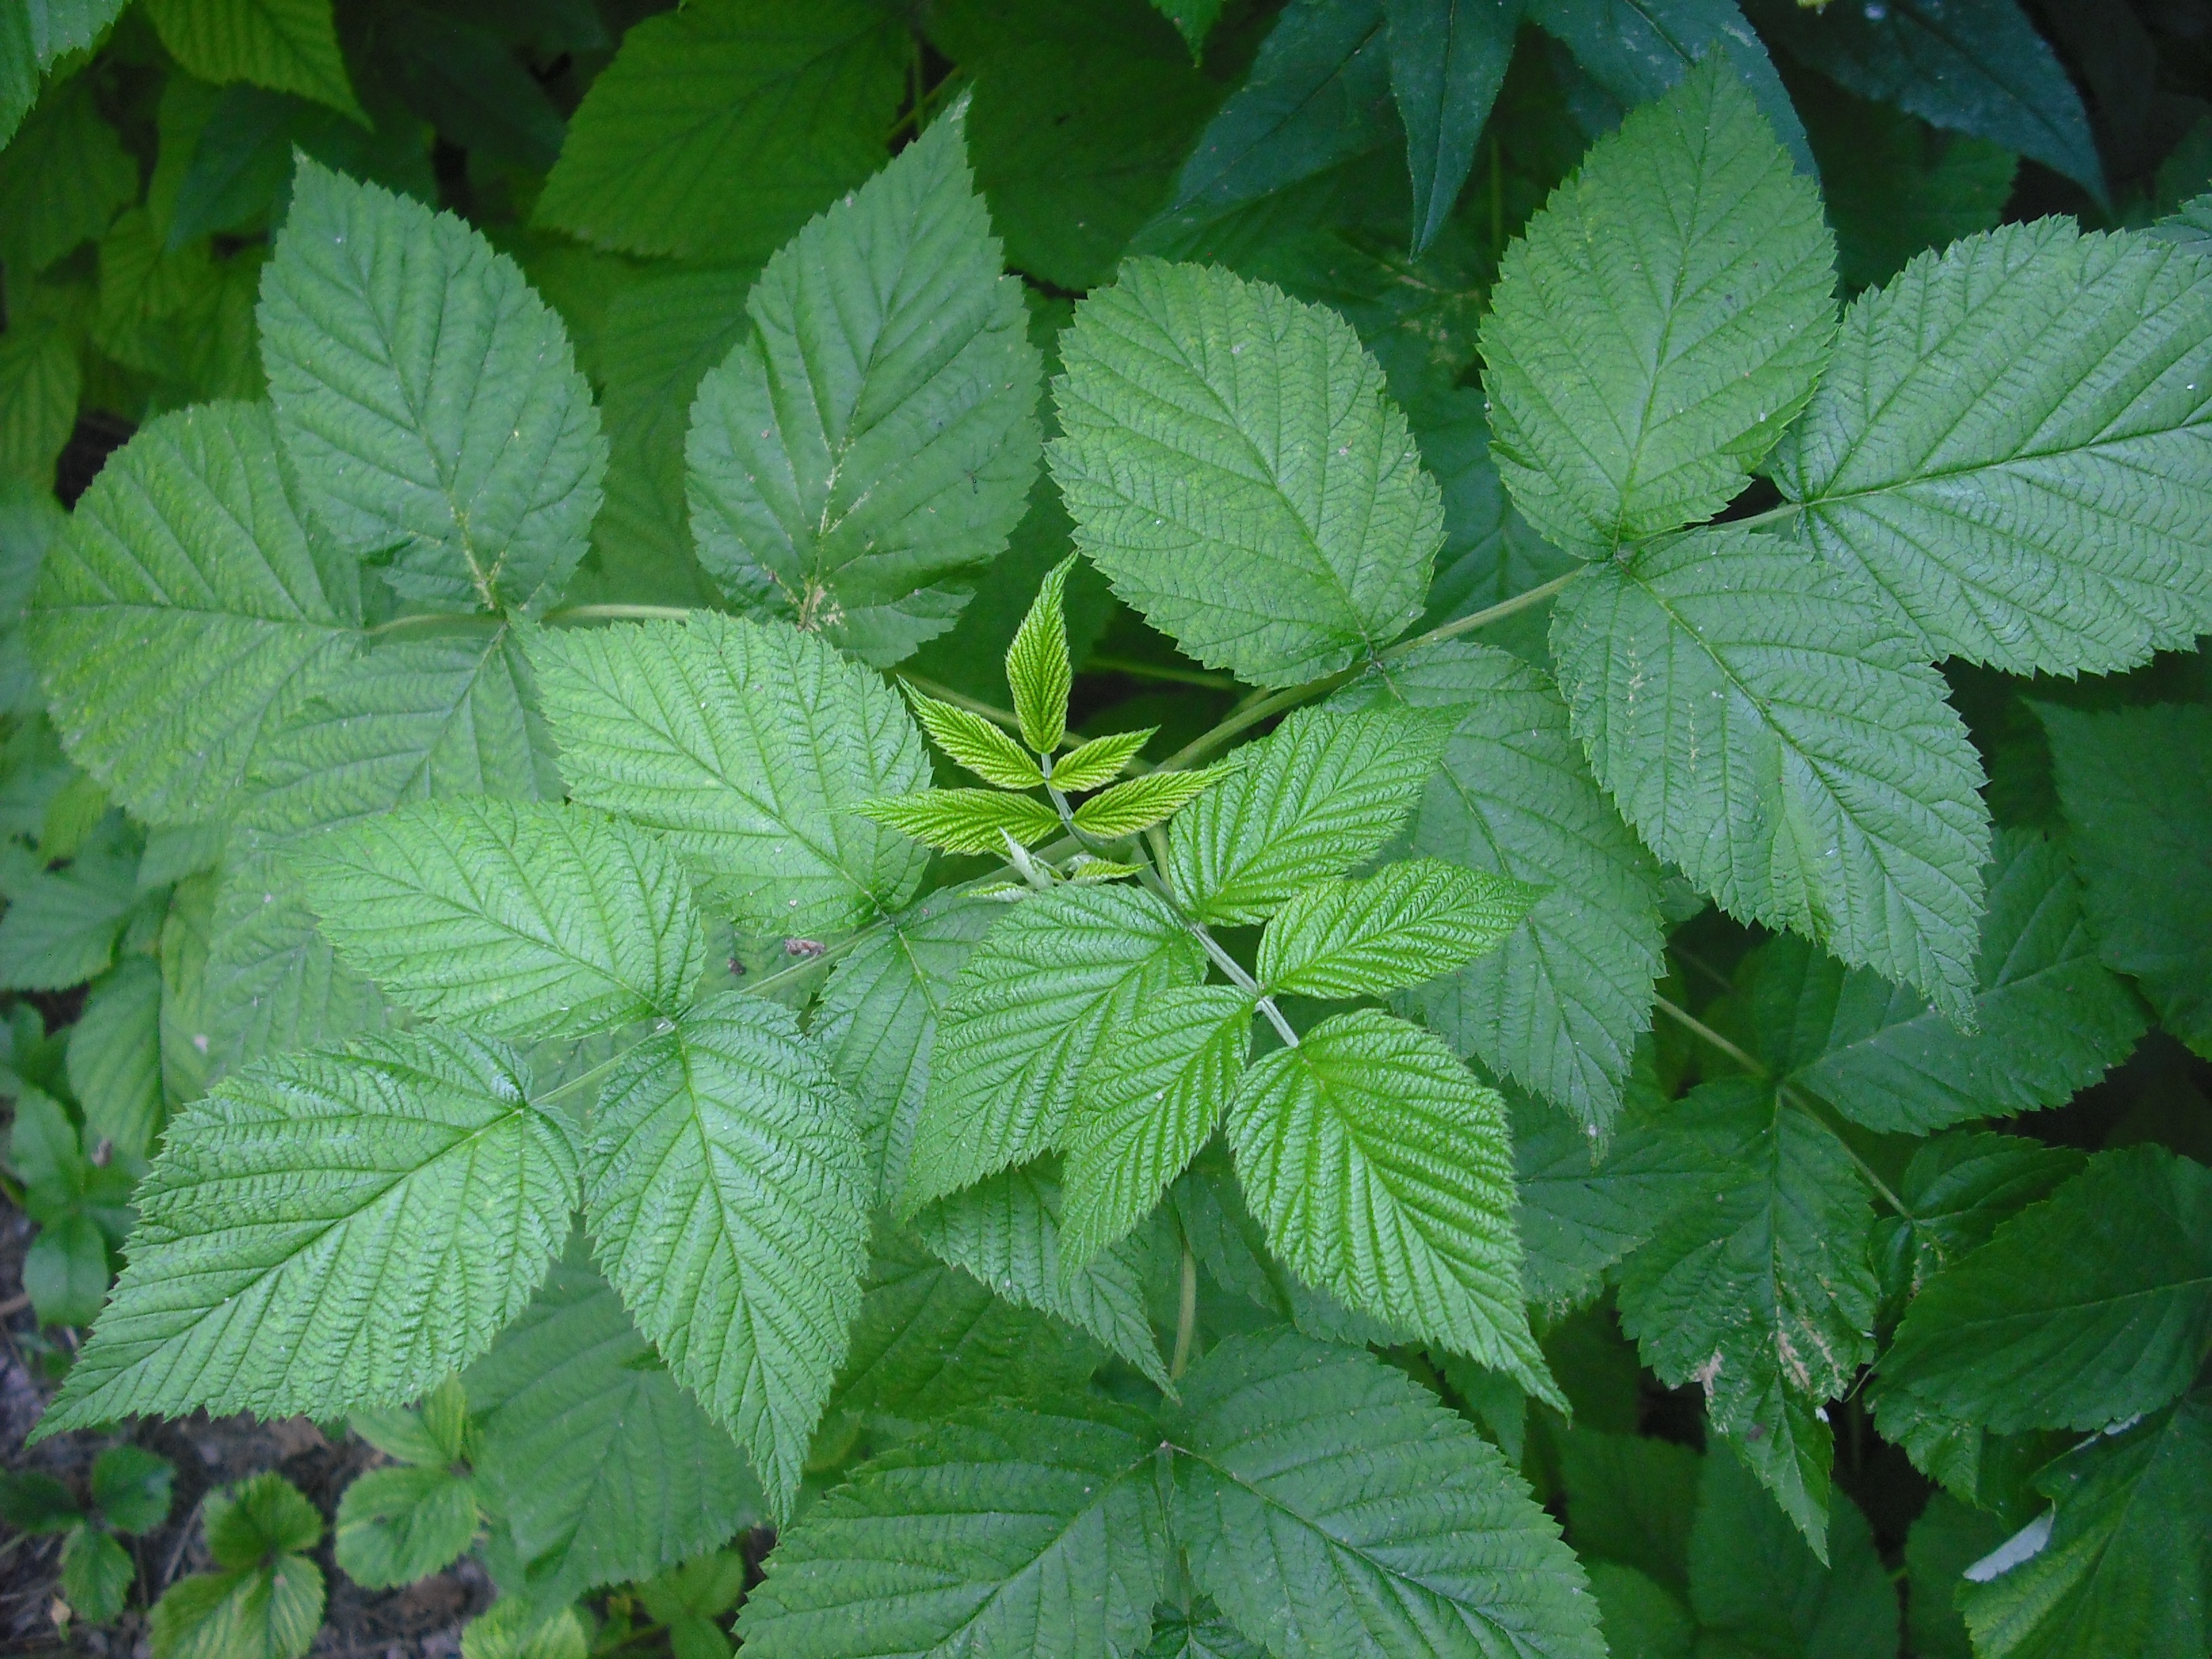
plant, raspberry, leaf, flower, bush, herb, produce, plants, shrub, flowering plant, urtica, raspberry leaf, annual plant, land plant